History of software

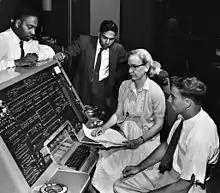
Grace Hopper and UNIVAC

Grace Hopper worked as one of the first programmers of the Harvard Mark I. She later created a 500-page manual for the computer. Hopper is often falsely credited with coining the terms "bug" and "debugging", when she found a moth in the Mark II, causing a malfunction; however, the term was in fact already in use when she found the moth. Hopper developed the first compiler and brought her idea from working on the Mark computers to working on UNIVAC in the 1950s. Hopper also developed the programming language FLOW-MATIC to program the UNIVAC. Frances E. Holberton, also working at UNIVAC, developed a code, C-10, which let programmers use keyboard inputs and created the Sort-Merge Generator in 1951. Adele Mildred Koss and Hopper also created the precursor to a report generator.